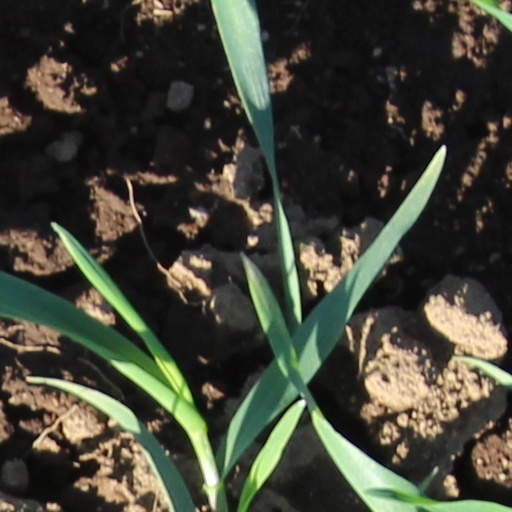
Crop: wheat